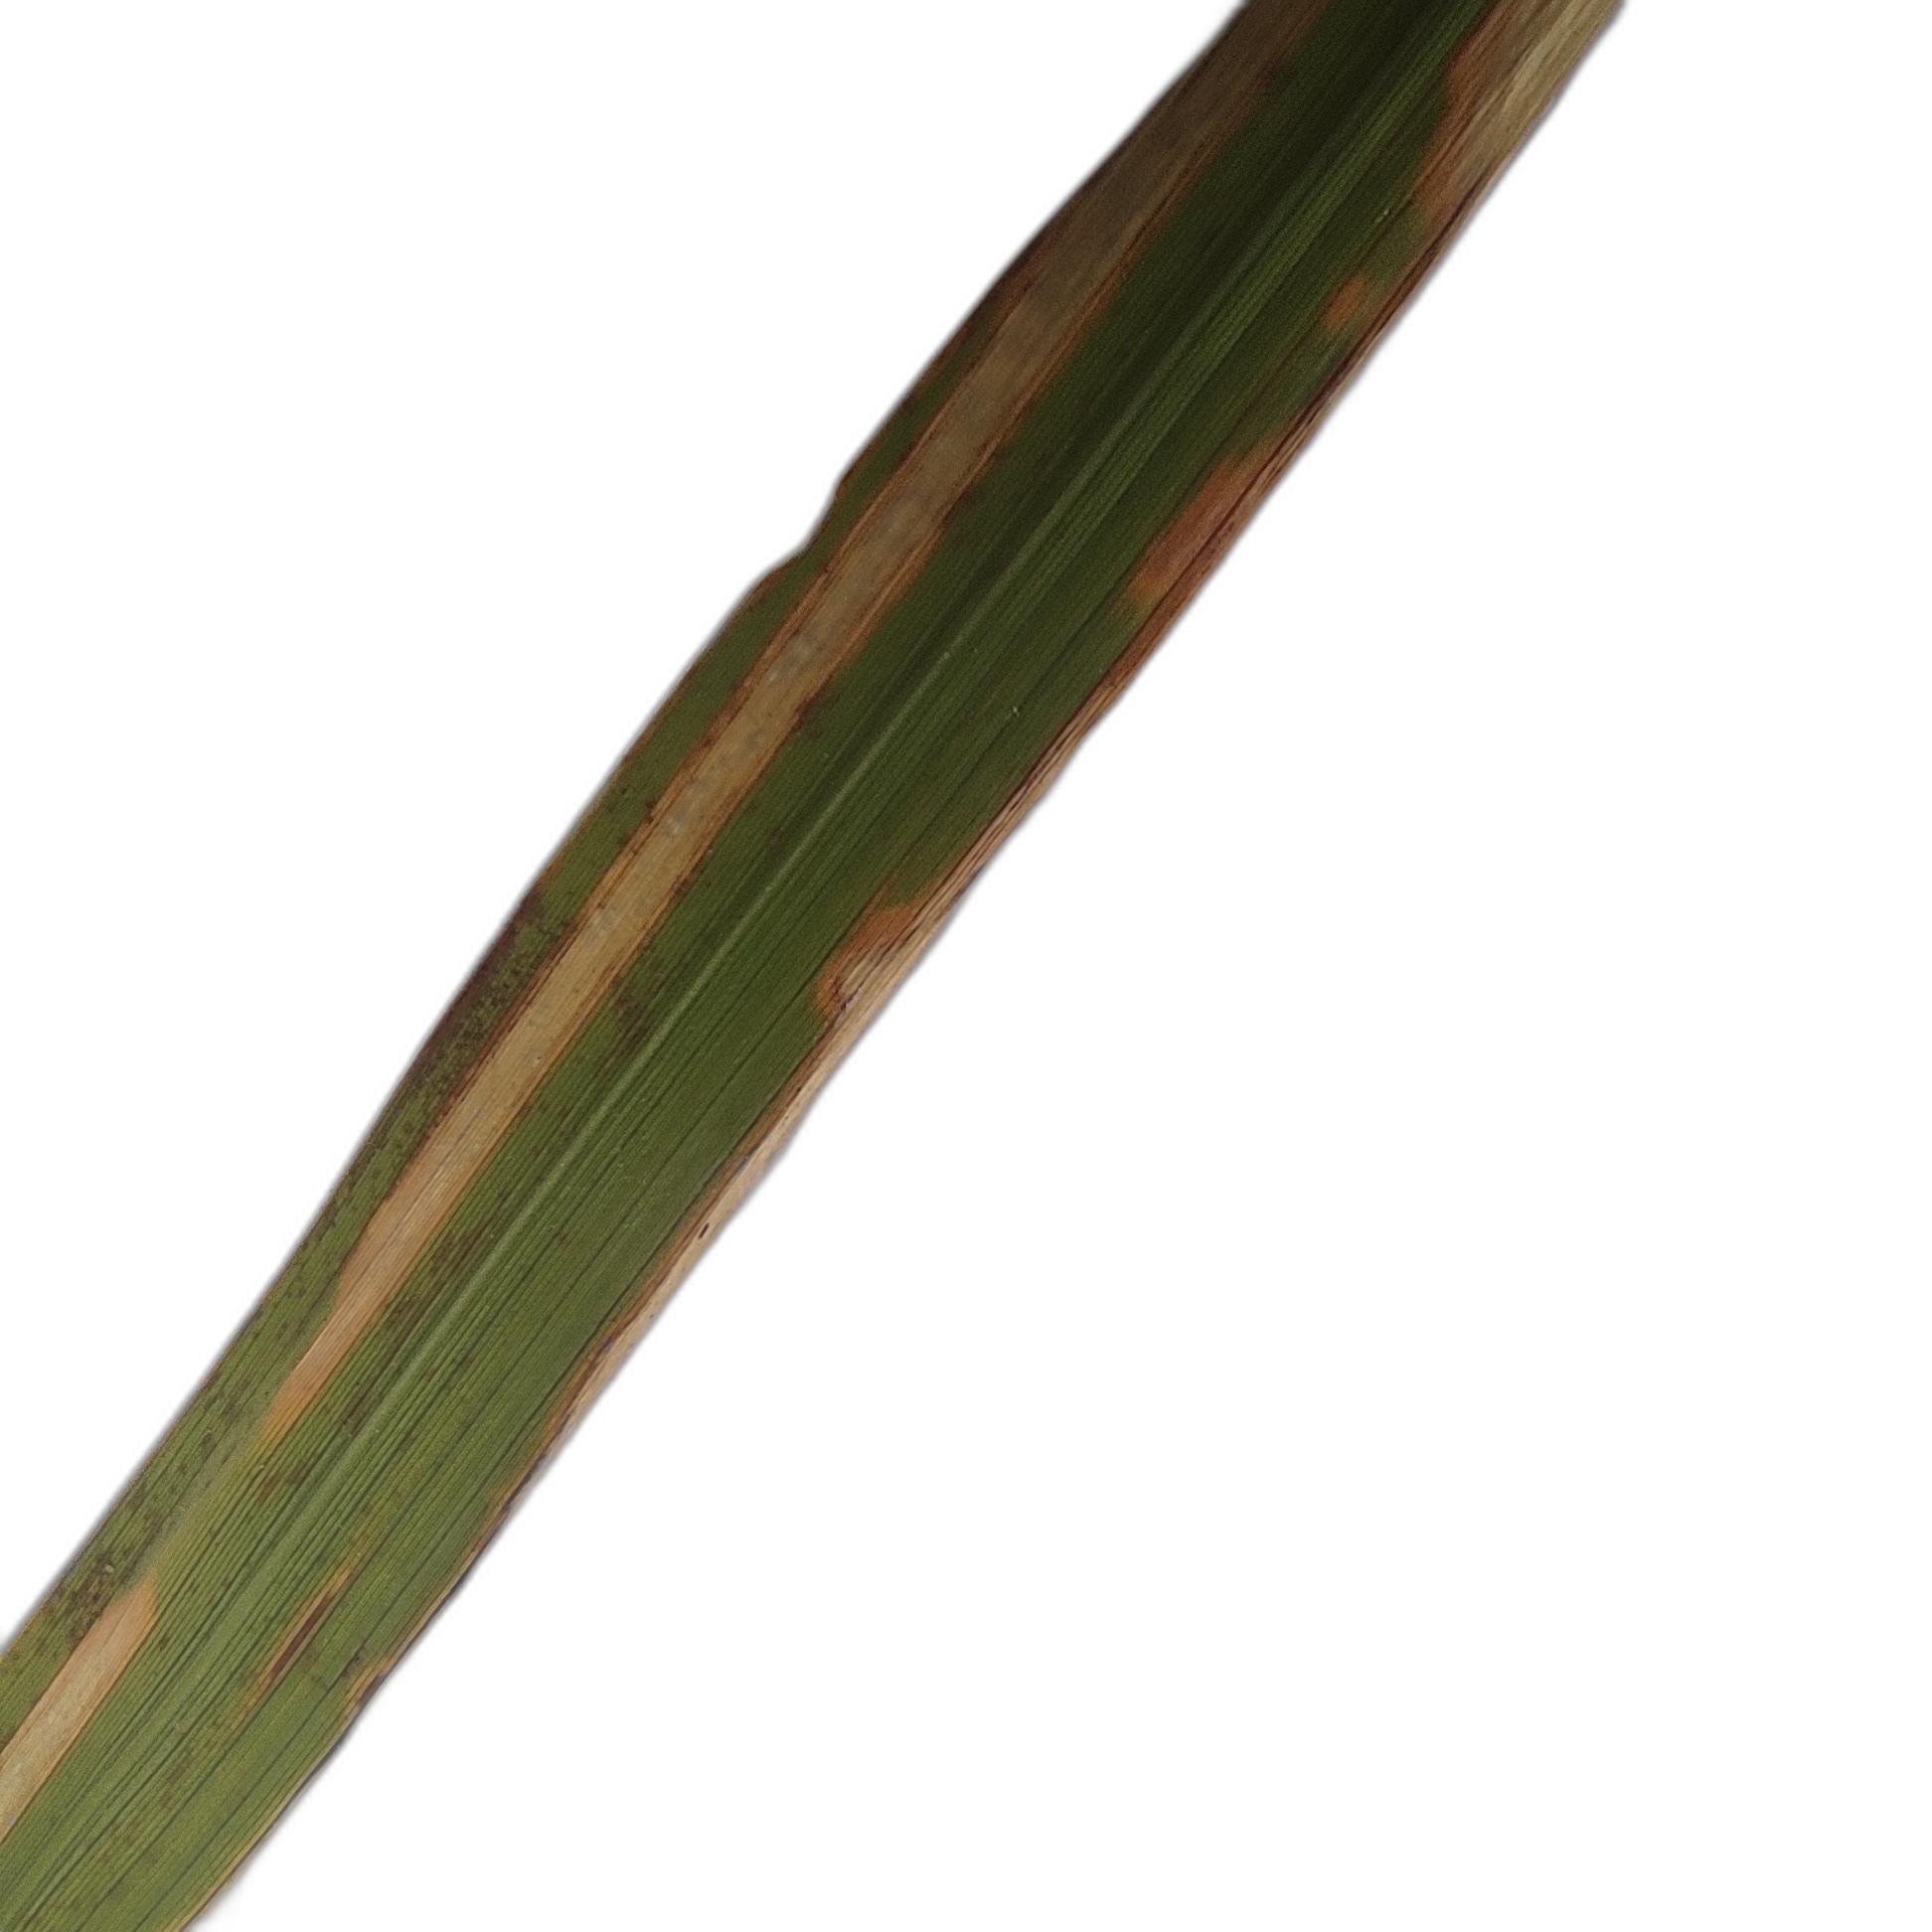
Label: Leaf Scald